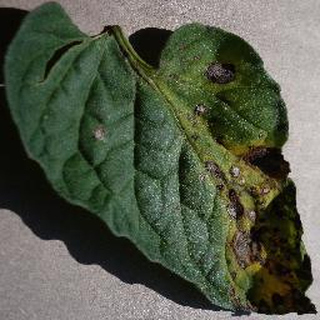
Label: tomato_early_blight